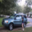
Label: automobile